Teresa Stich-Randall

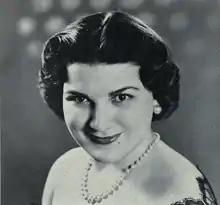
Stich-Randall at the University of Michigan, 1955-1956

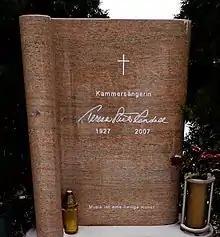
Feuerhalle Simmering, grave of Teresa Stich-Randall

Teresa Stich-Randall ( Stich; 24 December 1927 17 July 2007) was a European-based American soprano opera singer.